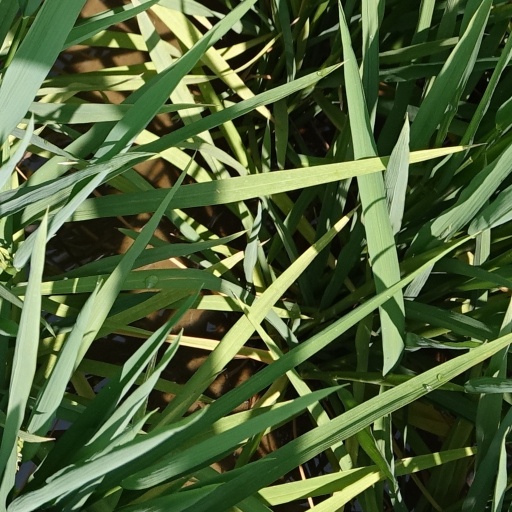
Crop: rice